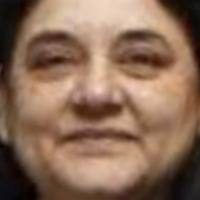
Age group: age 41-55